Old Man Trump

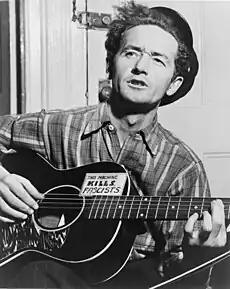
Woody Guthrie in 1943

"Old Man Trump" is a song with lyrics written by American folk singer-songwriter Woody Guthrie in 1954. The song describes the racist housing practices and discriminatory rental policies of his landlord, Fred Trump, father of President Donald Trump. In January 2016, Will Kaufman, a Guthrie scholar and professor of American literature and culture at the University of Central Lancashire, unearthed the handwritten lyrics while conducting research at the Woody Guthrie Archives in Tulsa, Oklahoma. There are no known Guthrie recordings of this song.